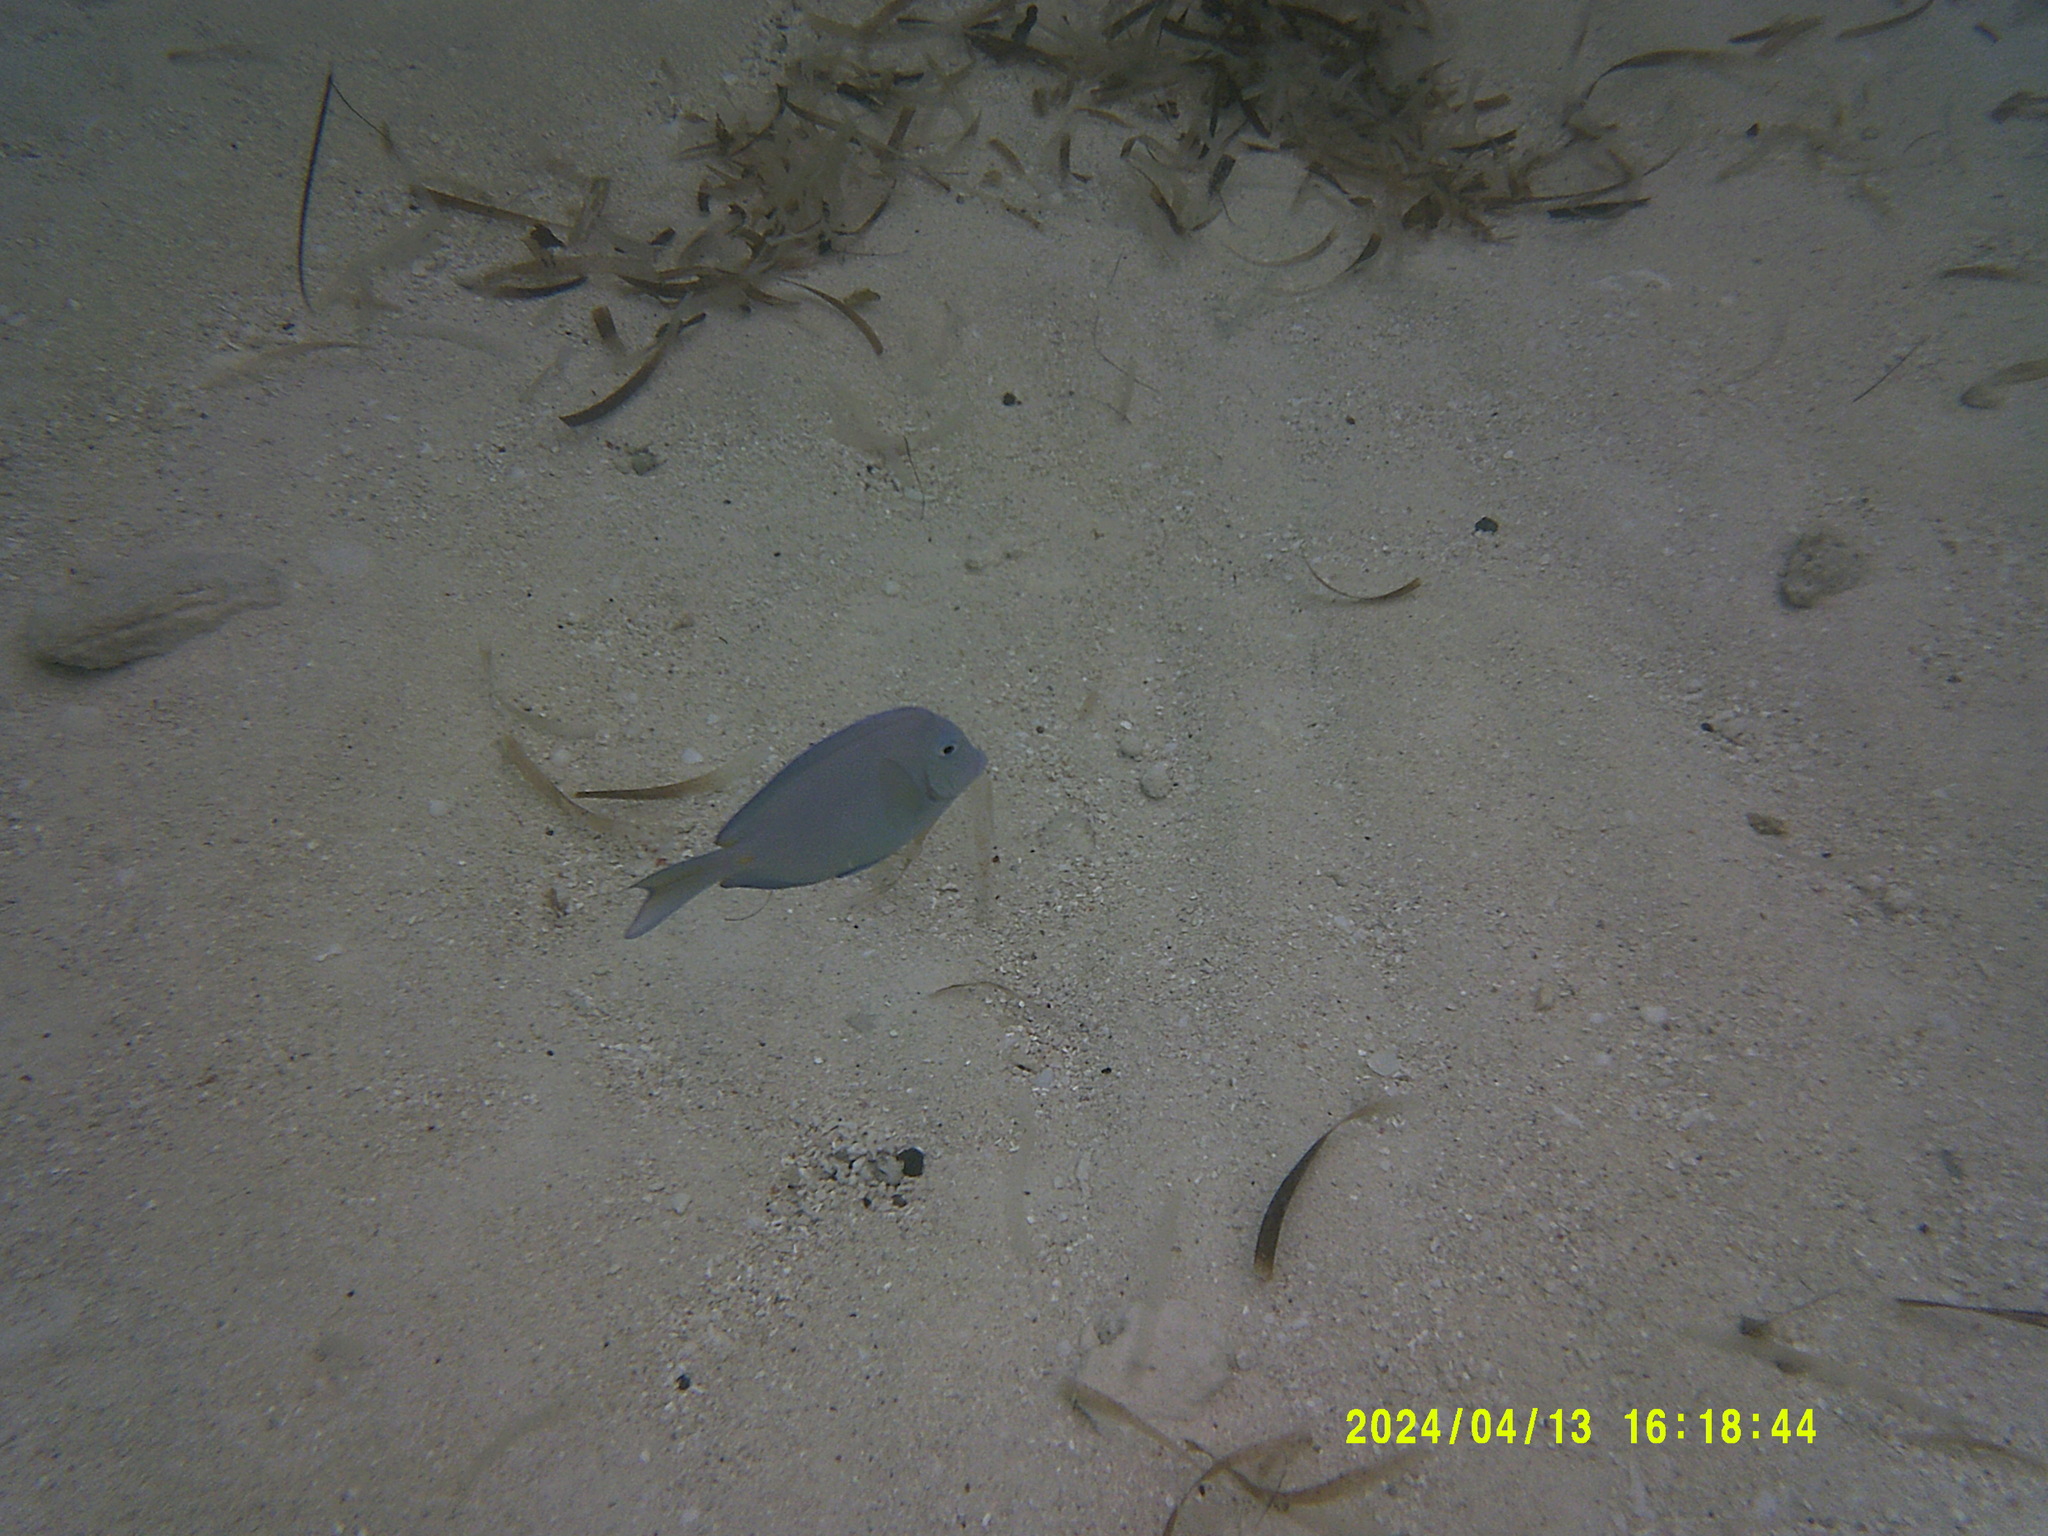
Acanthurus coeruleus (Atlantic Blue Tang)